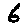
Label: 6